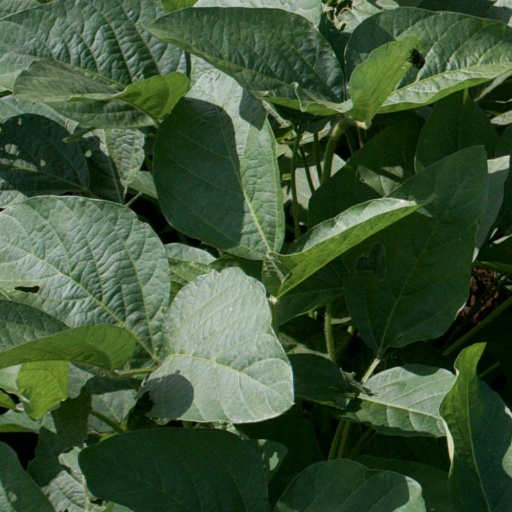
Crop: soybean